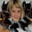
Label: girl